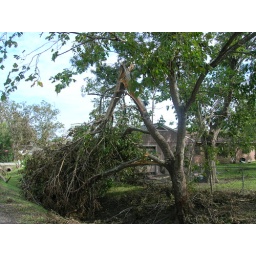
Neighbor in front of the house had a tree tore up